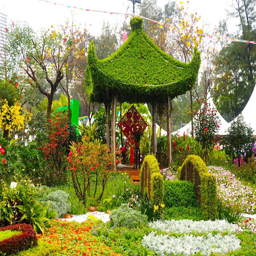
pagoda and bridge covered in flowers in a garden at festival